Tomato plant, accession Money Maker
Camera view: tilt-top (135 deg); turntable rotation: 120 degrees
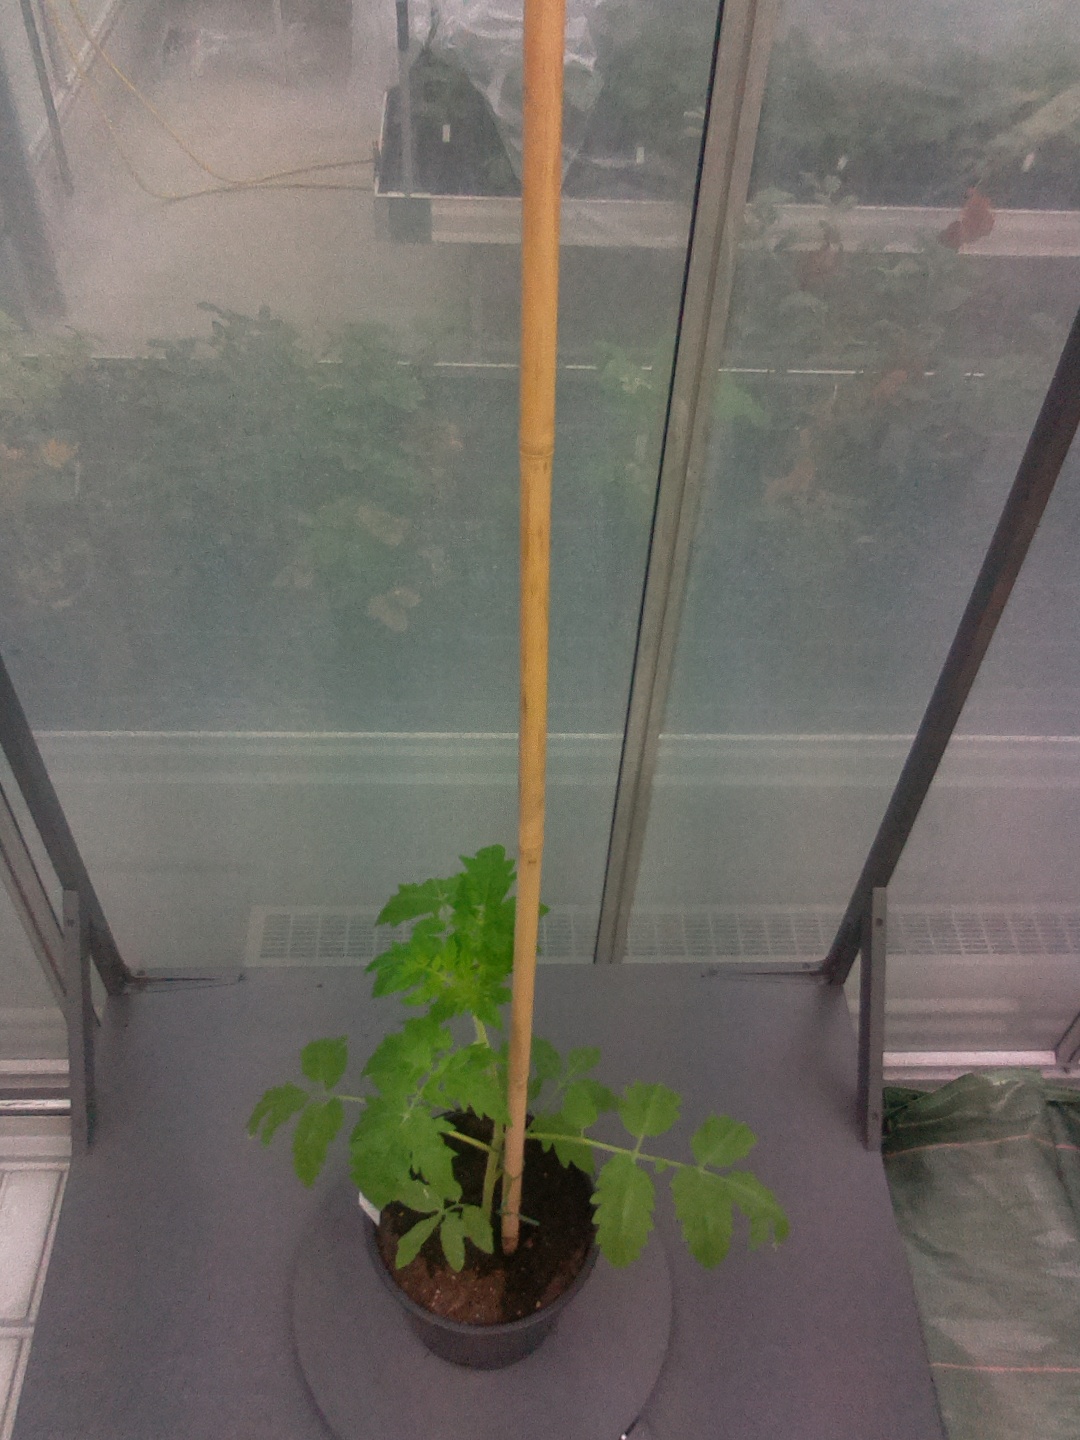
BBCH growth stage 13: 6 of true leaves visible